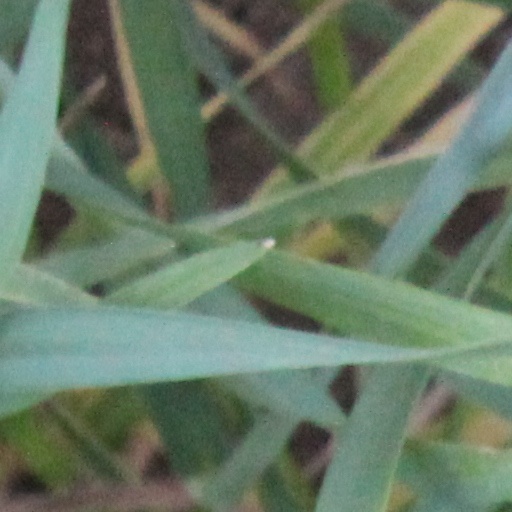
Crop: wheat